Vision West Nottinghamshire College

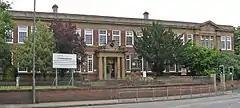
Former Technical and Art College is now Mansfield and Ashfield Sixth Form College, Chesterfield Road South, Mansfield

After opening as a newly built Technical College in 1960, the Derby Road site became locally known as "Derby Road Tech". West Nottinghamshire College of Further Education was founded in 1976 as the result of a merger of West Nottinghamshire Technical College and Mansfield College of Art (sometimes called "College of Arts"), previously Mansfield School of Arts.